Arria formula meeting

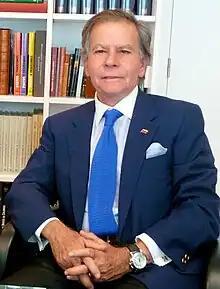
Diego Arria, the originator of the Arria formula

An "Arria formula" meeting is an informal meeting of members of the United Nations Security Council (UNSC), which must be convened by a member of the UNSC in order for the meeting to take place.